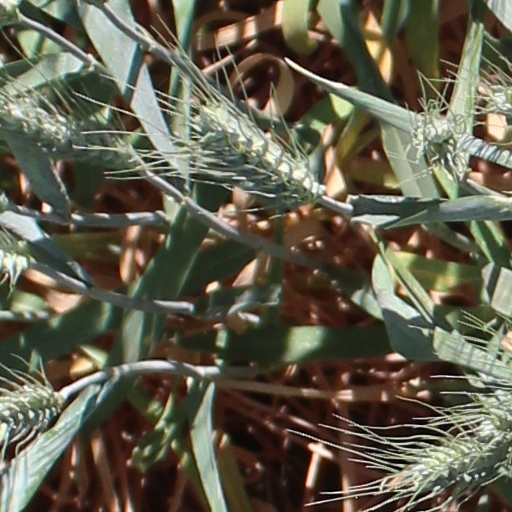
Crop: wheat